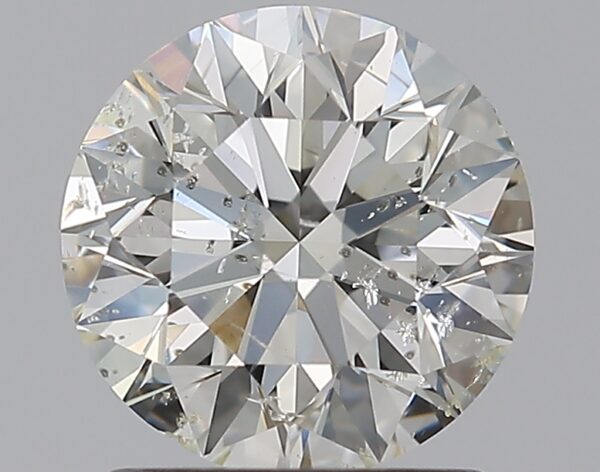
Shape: round
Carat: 1.2
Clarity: SI2
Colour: I
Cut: EX
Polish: EX
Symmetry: EX
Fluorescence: VSL
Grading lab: IGI
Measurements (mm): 6.72 x 6.68 x 4.25